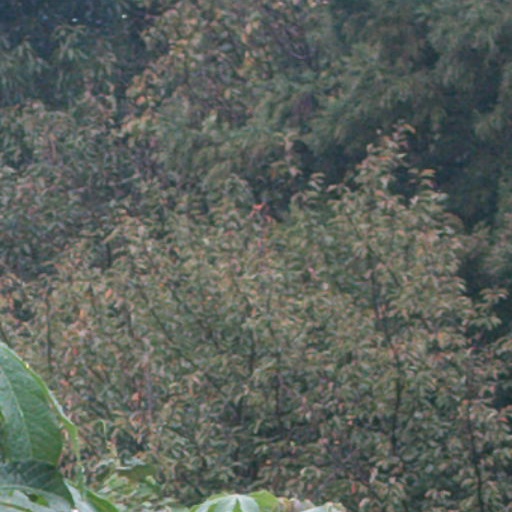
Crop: cassava